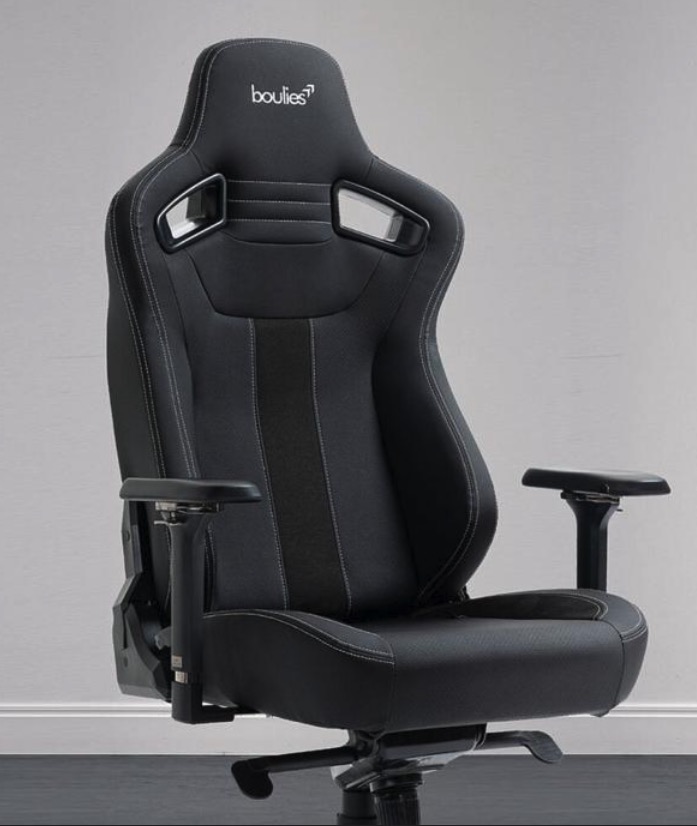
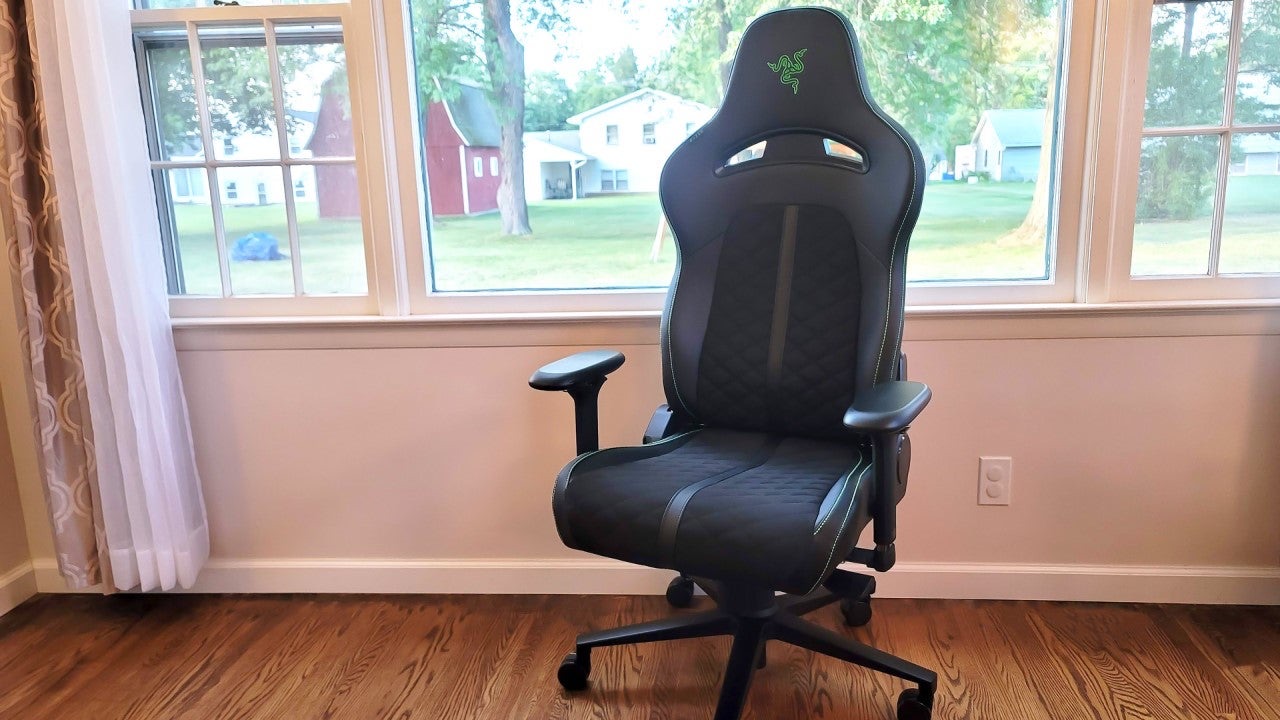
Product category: items_chair
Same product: no